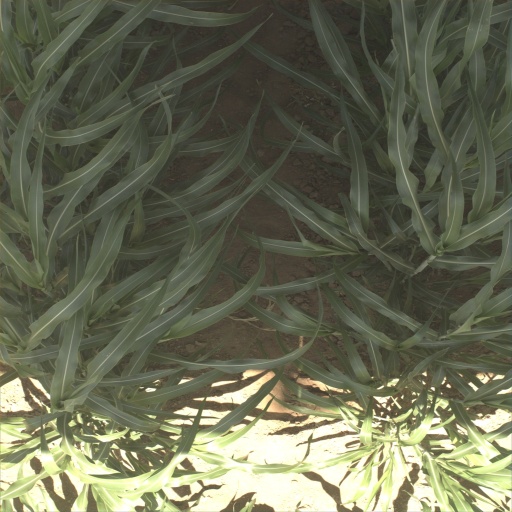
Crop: sorghum